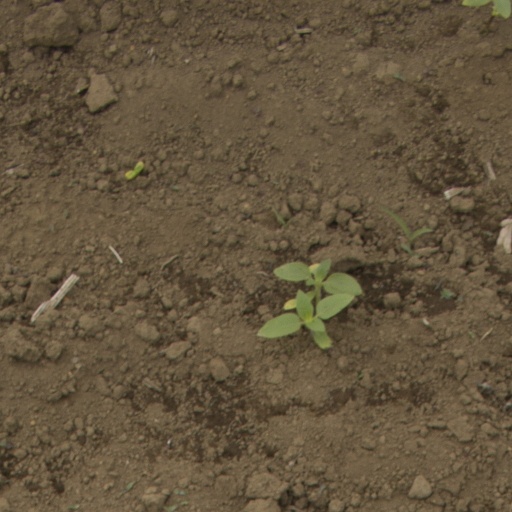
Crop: Jerusalem artichoke